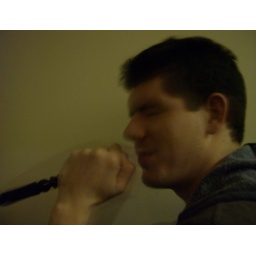
At a hookah bar in Fredericksburg. The boys from work took me out. :) No flash. :(